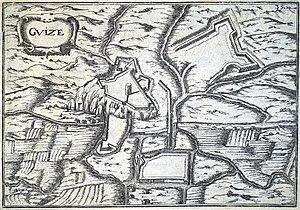
publié par C. Tassin.
Guise, prononcé Güise [ɡɥiz], est une commune française située dans le département de l'Aisne, en région Hauts-de-France.